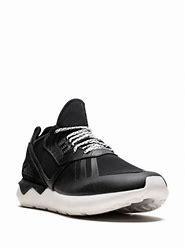
Brand: Adidas
Model: Tubular Runner